Stade Alberic Richards

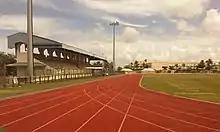
Stade Alberic Richard à Saint-Martin

Stade Alberic Richards is a multi-use stadium in Sandy Ground, Saint Martin. It is currently used mostly for football matches. The stadium holds 2,600 people. The stadium is located on the French side of the island.